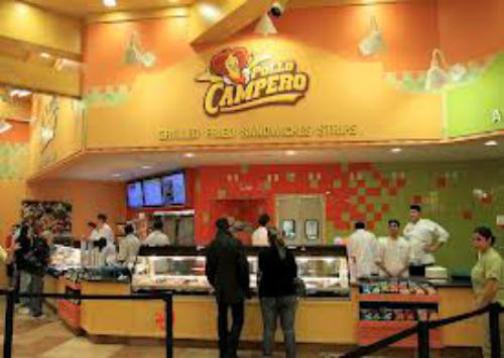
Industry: Food